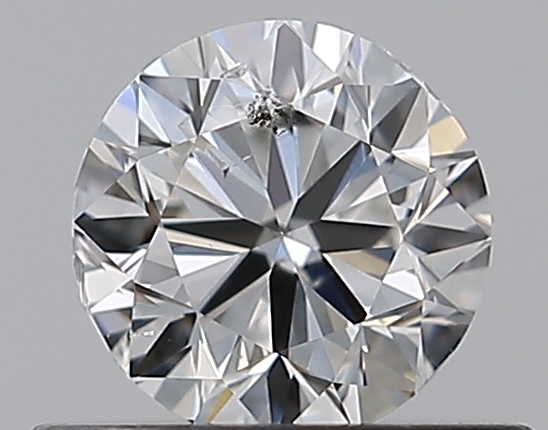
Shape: round
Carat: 0.5
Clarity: SI2
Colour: G
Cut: VG
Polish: VG
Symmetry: GD
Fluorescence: N
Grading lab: GIA
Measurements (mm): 4.92 x 4.99 x 3.13